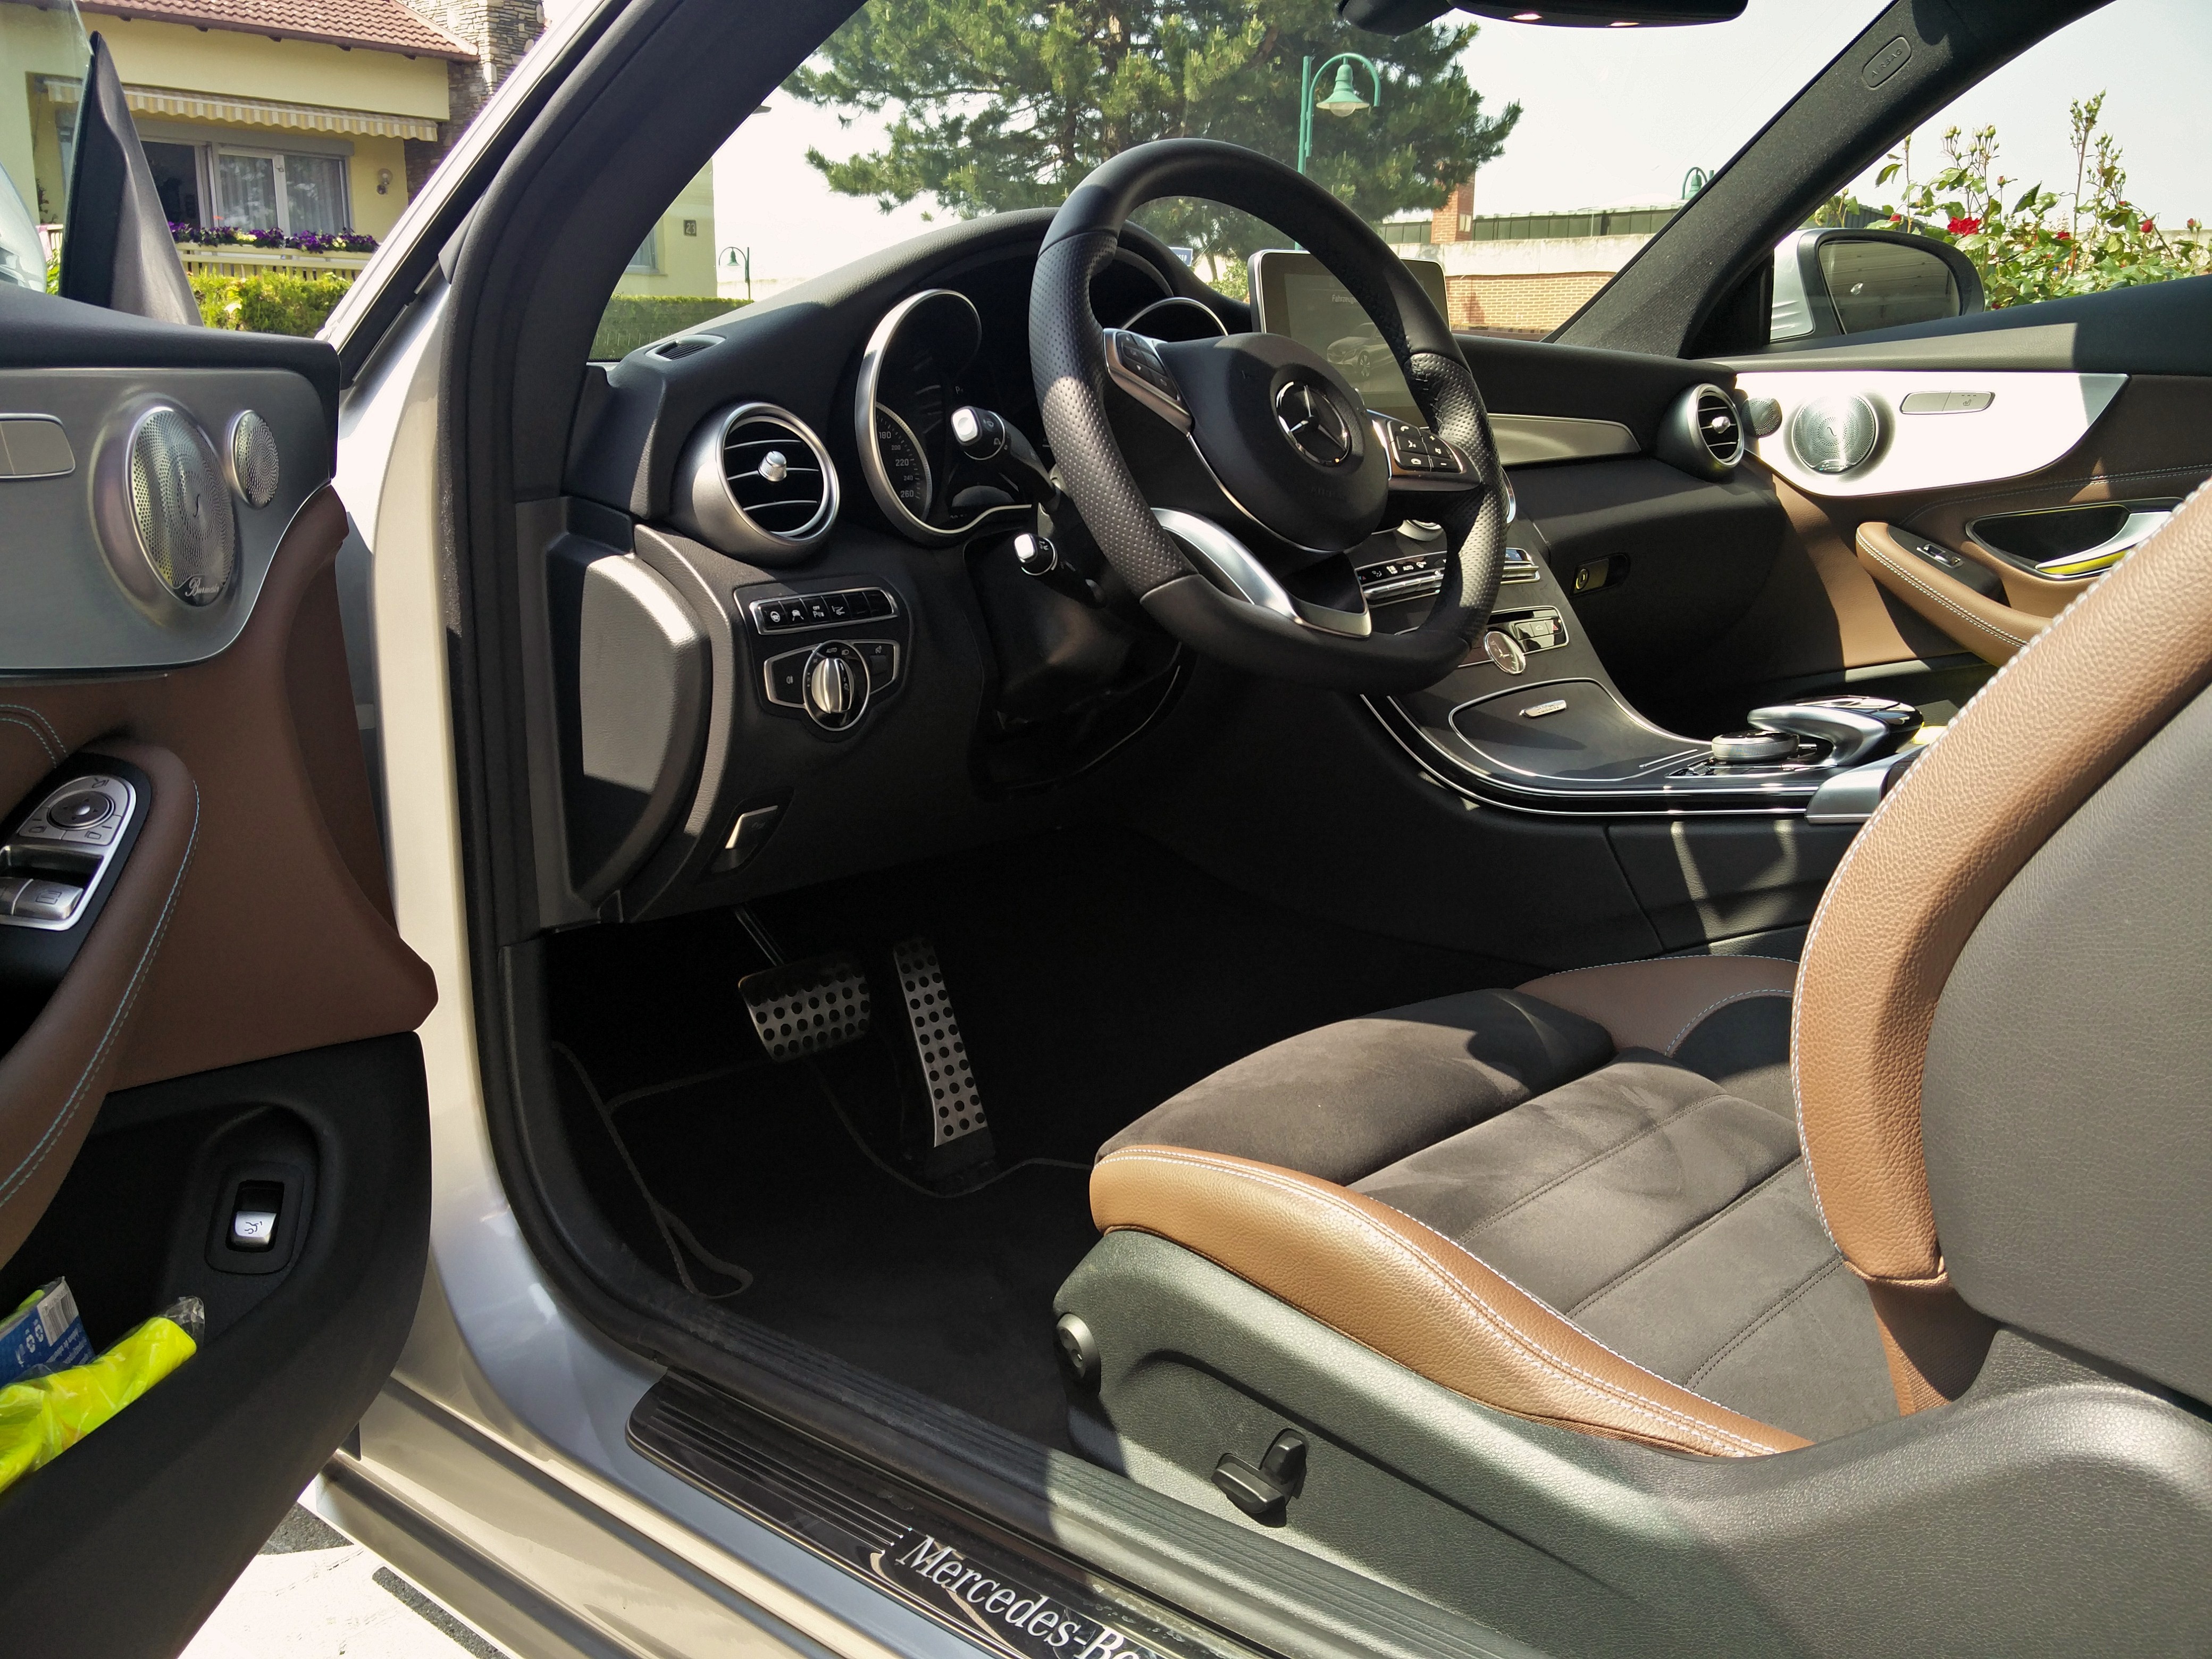
car, chair, interior, vehicle, auto, steering wheel, sports car, sit, supercar, inside, mercedes, pedals, benz, sport utility vehicle, land vehicle, automobile make, automotive design, luxury vehicle, family car, executive car, c coupe, w205